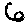
Label: 6